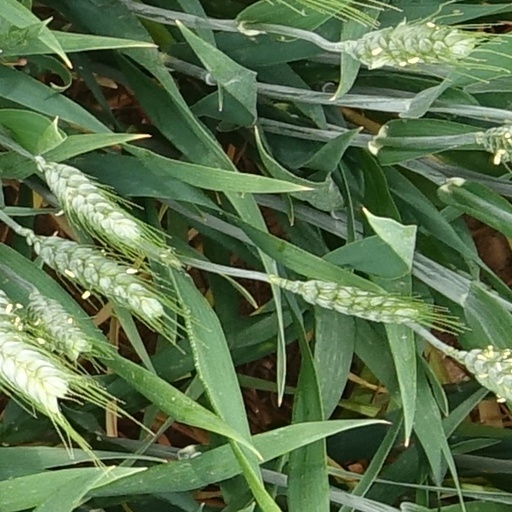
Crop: wheat